Rhein-Main Air Base

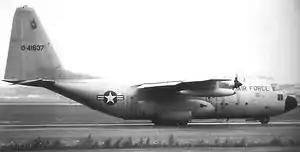
Lockheed C-130A-LM Hercules, AF Serial No. 54-1637 of the 7406th Operations Squadron

Although the primary mission of Rhein-Main was strategic and tactical airlift, the base also operated a substantial set of special operations missions.